Otto Bauer

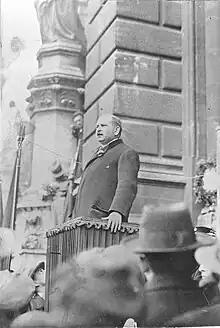
Bauer speaking before Vienna City Hall, 1930.

Bauer and the leaders of the Workers' and Soldiers' Councils, Julius Deutsch and Friedrich Adler (the assassin of Karl von Stürgkh had been released from custody by the Emperor in the last days of the war) succeeded in keeping the workers in line with the party and stopping the communist putsch attempts of 12 November 1918 and 14 June 1919. His successes were also due to the fact that in the course of the post-war economic boom that lasted for about two years, the revolutionary fervor of the working class had diminished considerably. It was a period during which workers could find employment, earn a decent wage, pay hardly any rent, and in what had become known as "Red Vienna", were entitled to the first social benefits offered under its SDAP mayor Jakob Reumann.